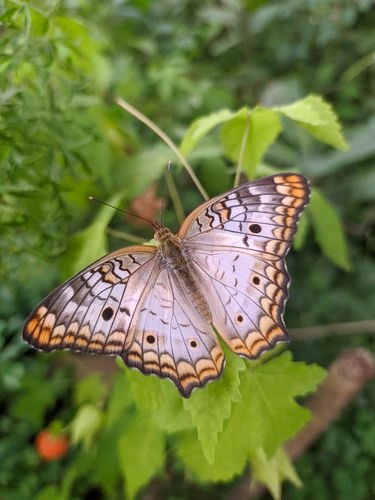
Scientific name: Anartia jatrophae
Common name: White peacock
Family: Nymphalidae
Order: Lepidoptera
Pollinator type: Primary pollinator
Habitat: Gardens, parks, and open areas
Geographic range: Southern United States to Argentina
Conservation status: Least Concern